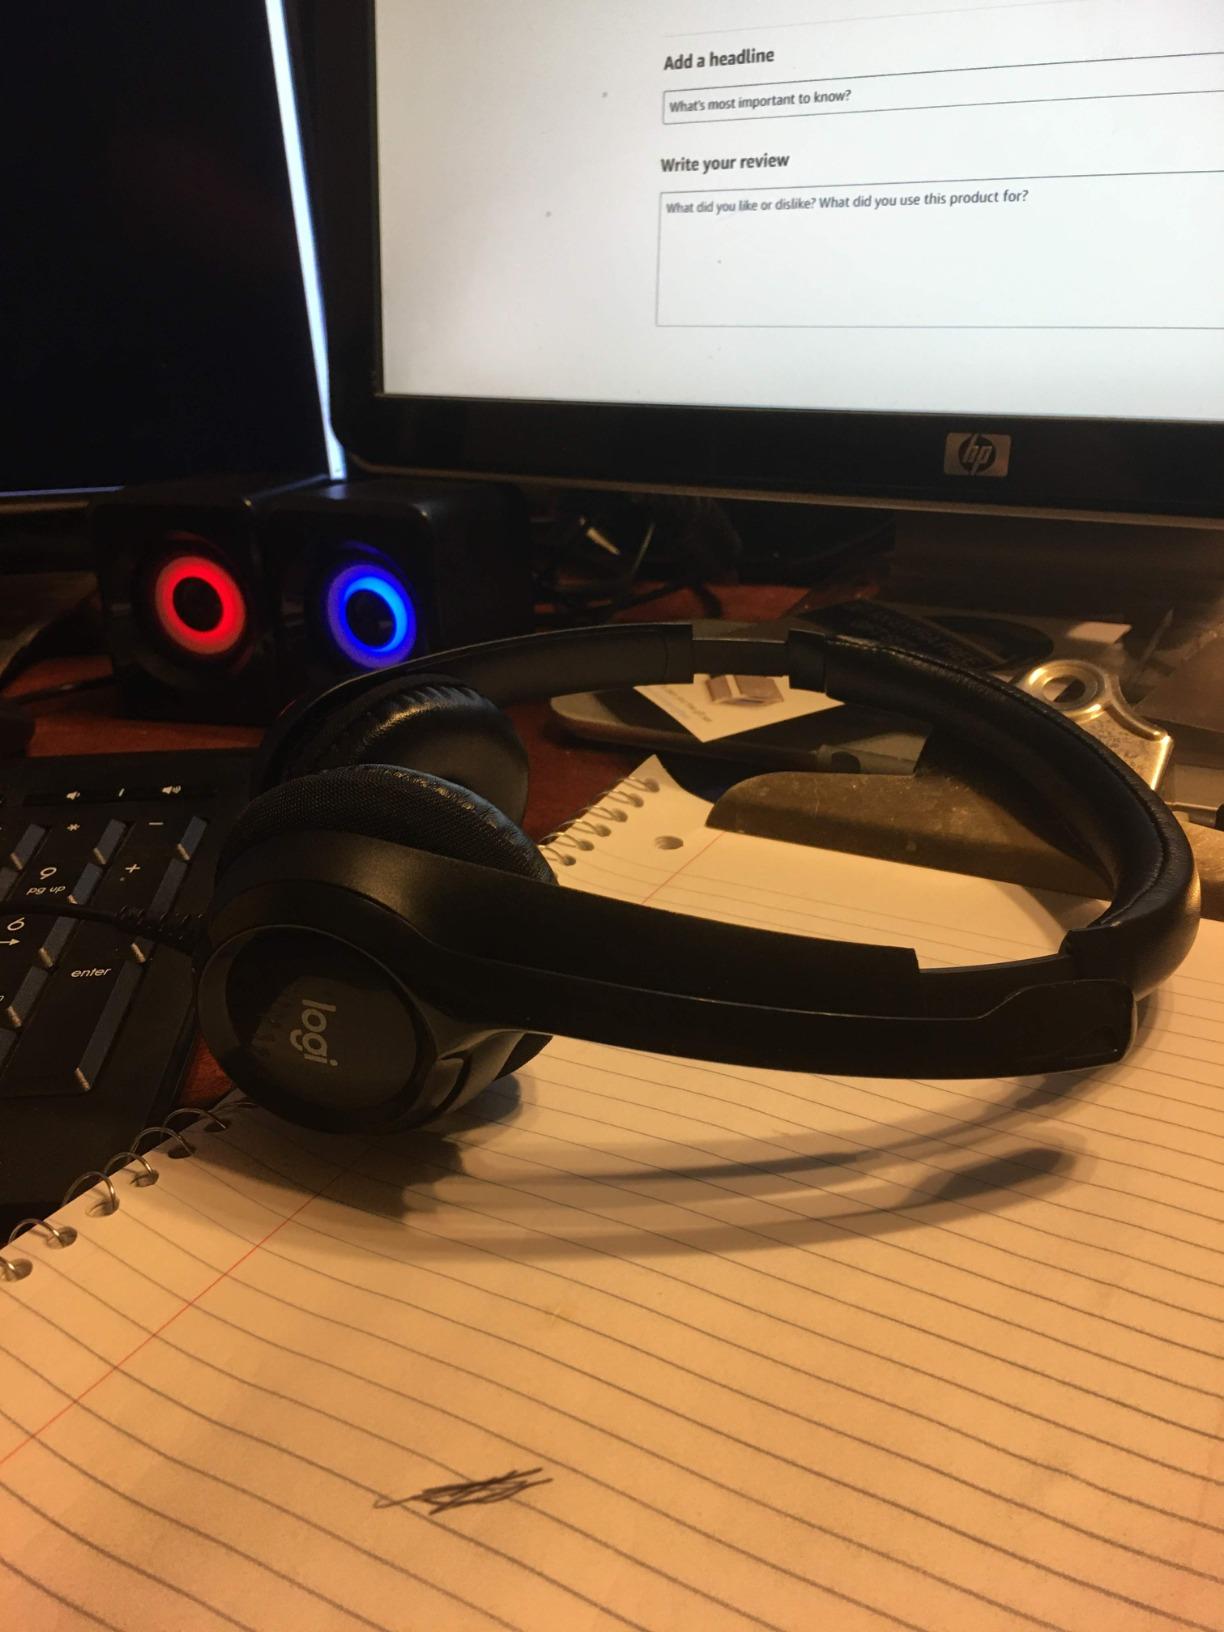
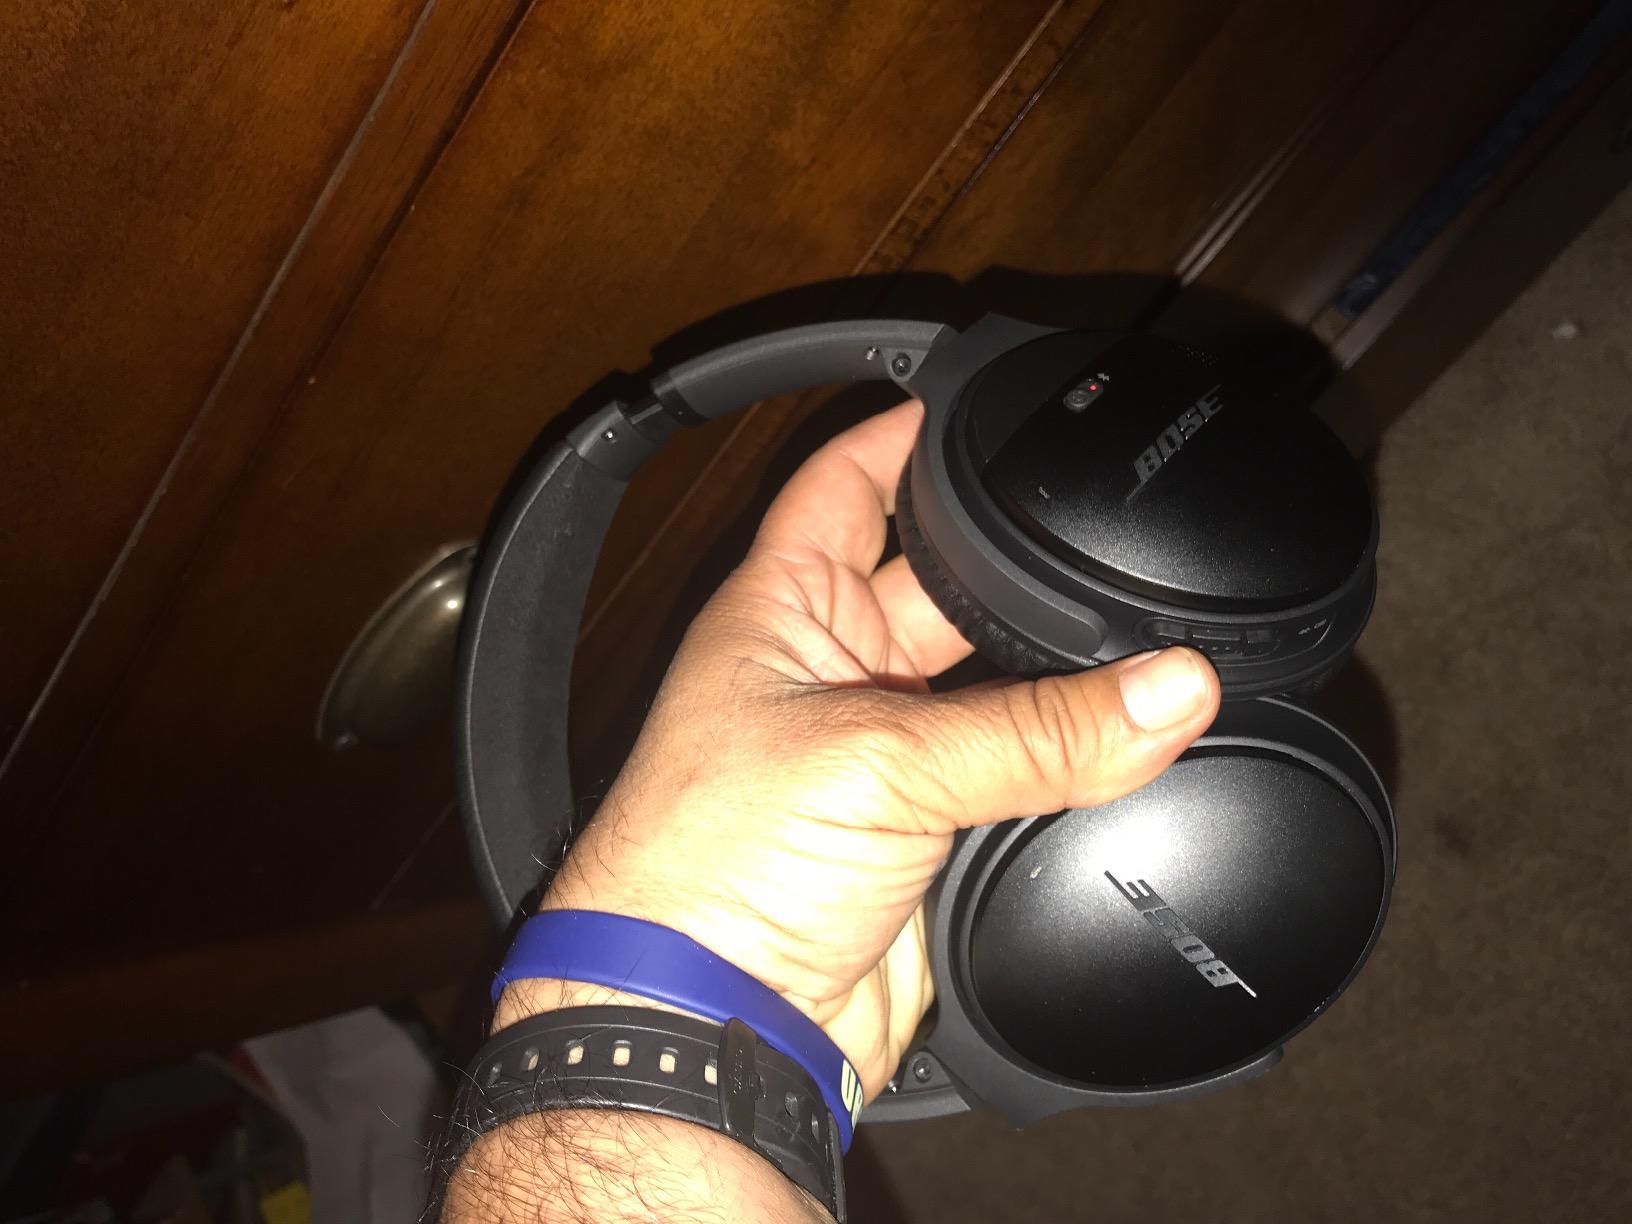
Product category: headphones
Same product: no